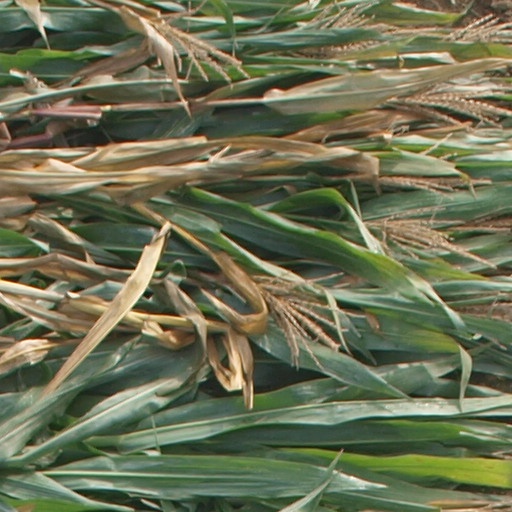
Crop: maize; corn